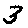
Label: 3